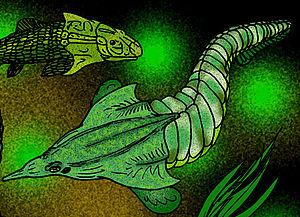
Neeyambaspis est un genre éteint de pituriaspides ayant vécu pendant le Dévonien moyen, dans l'actuel bassin de Georgina du Queensland occidental, en Australie et dont une seule espèce est connue, Neeyambaspis enigmatica.